Nicolás Lodeiro

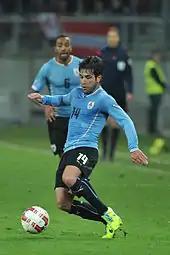
Lodeiro playing for Uruguay in 2014

In May 2015, Lodeiro was included by manager Oscar Tabárez in the final 23-man Uruguay squad for the upcoming Copa América.